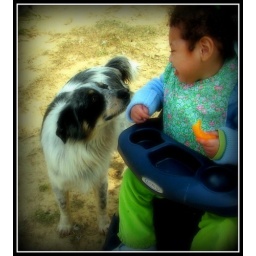
Farm in tuscumbia -Marcus on field trip and pizza for lunch